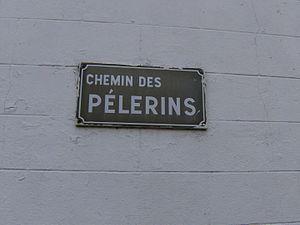
Plaque de rue. Chemin des Pélerins au Mont-Saint-Aubert
Mont-Saint-Aubert est un village de Belgique situé en Wallonie picarde, au nord-ouest de la province de Hainaut, à quatre kilomètres au nord de la ville de Tournai. Il fait administrativement partie de cette ville depuis la fusion des communes de 1977, étant dans le district de Kain ; c’était auparavant une commune à part entière. Selon le dernier recensement établi en 2005, le village compte 608 habitants répartis sur un territoire de 884 hectares. Le mont qui donne son nom à la commune culmine à 149 mètres.